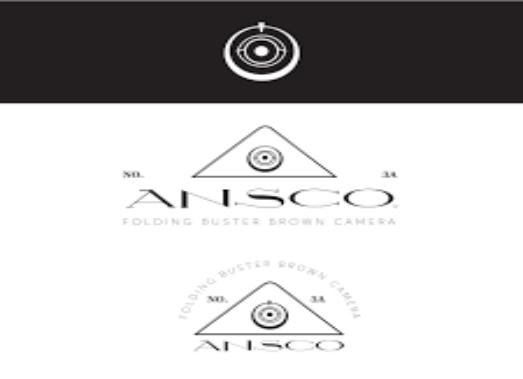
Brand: Ansco
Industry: Electronic